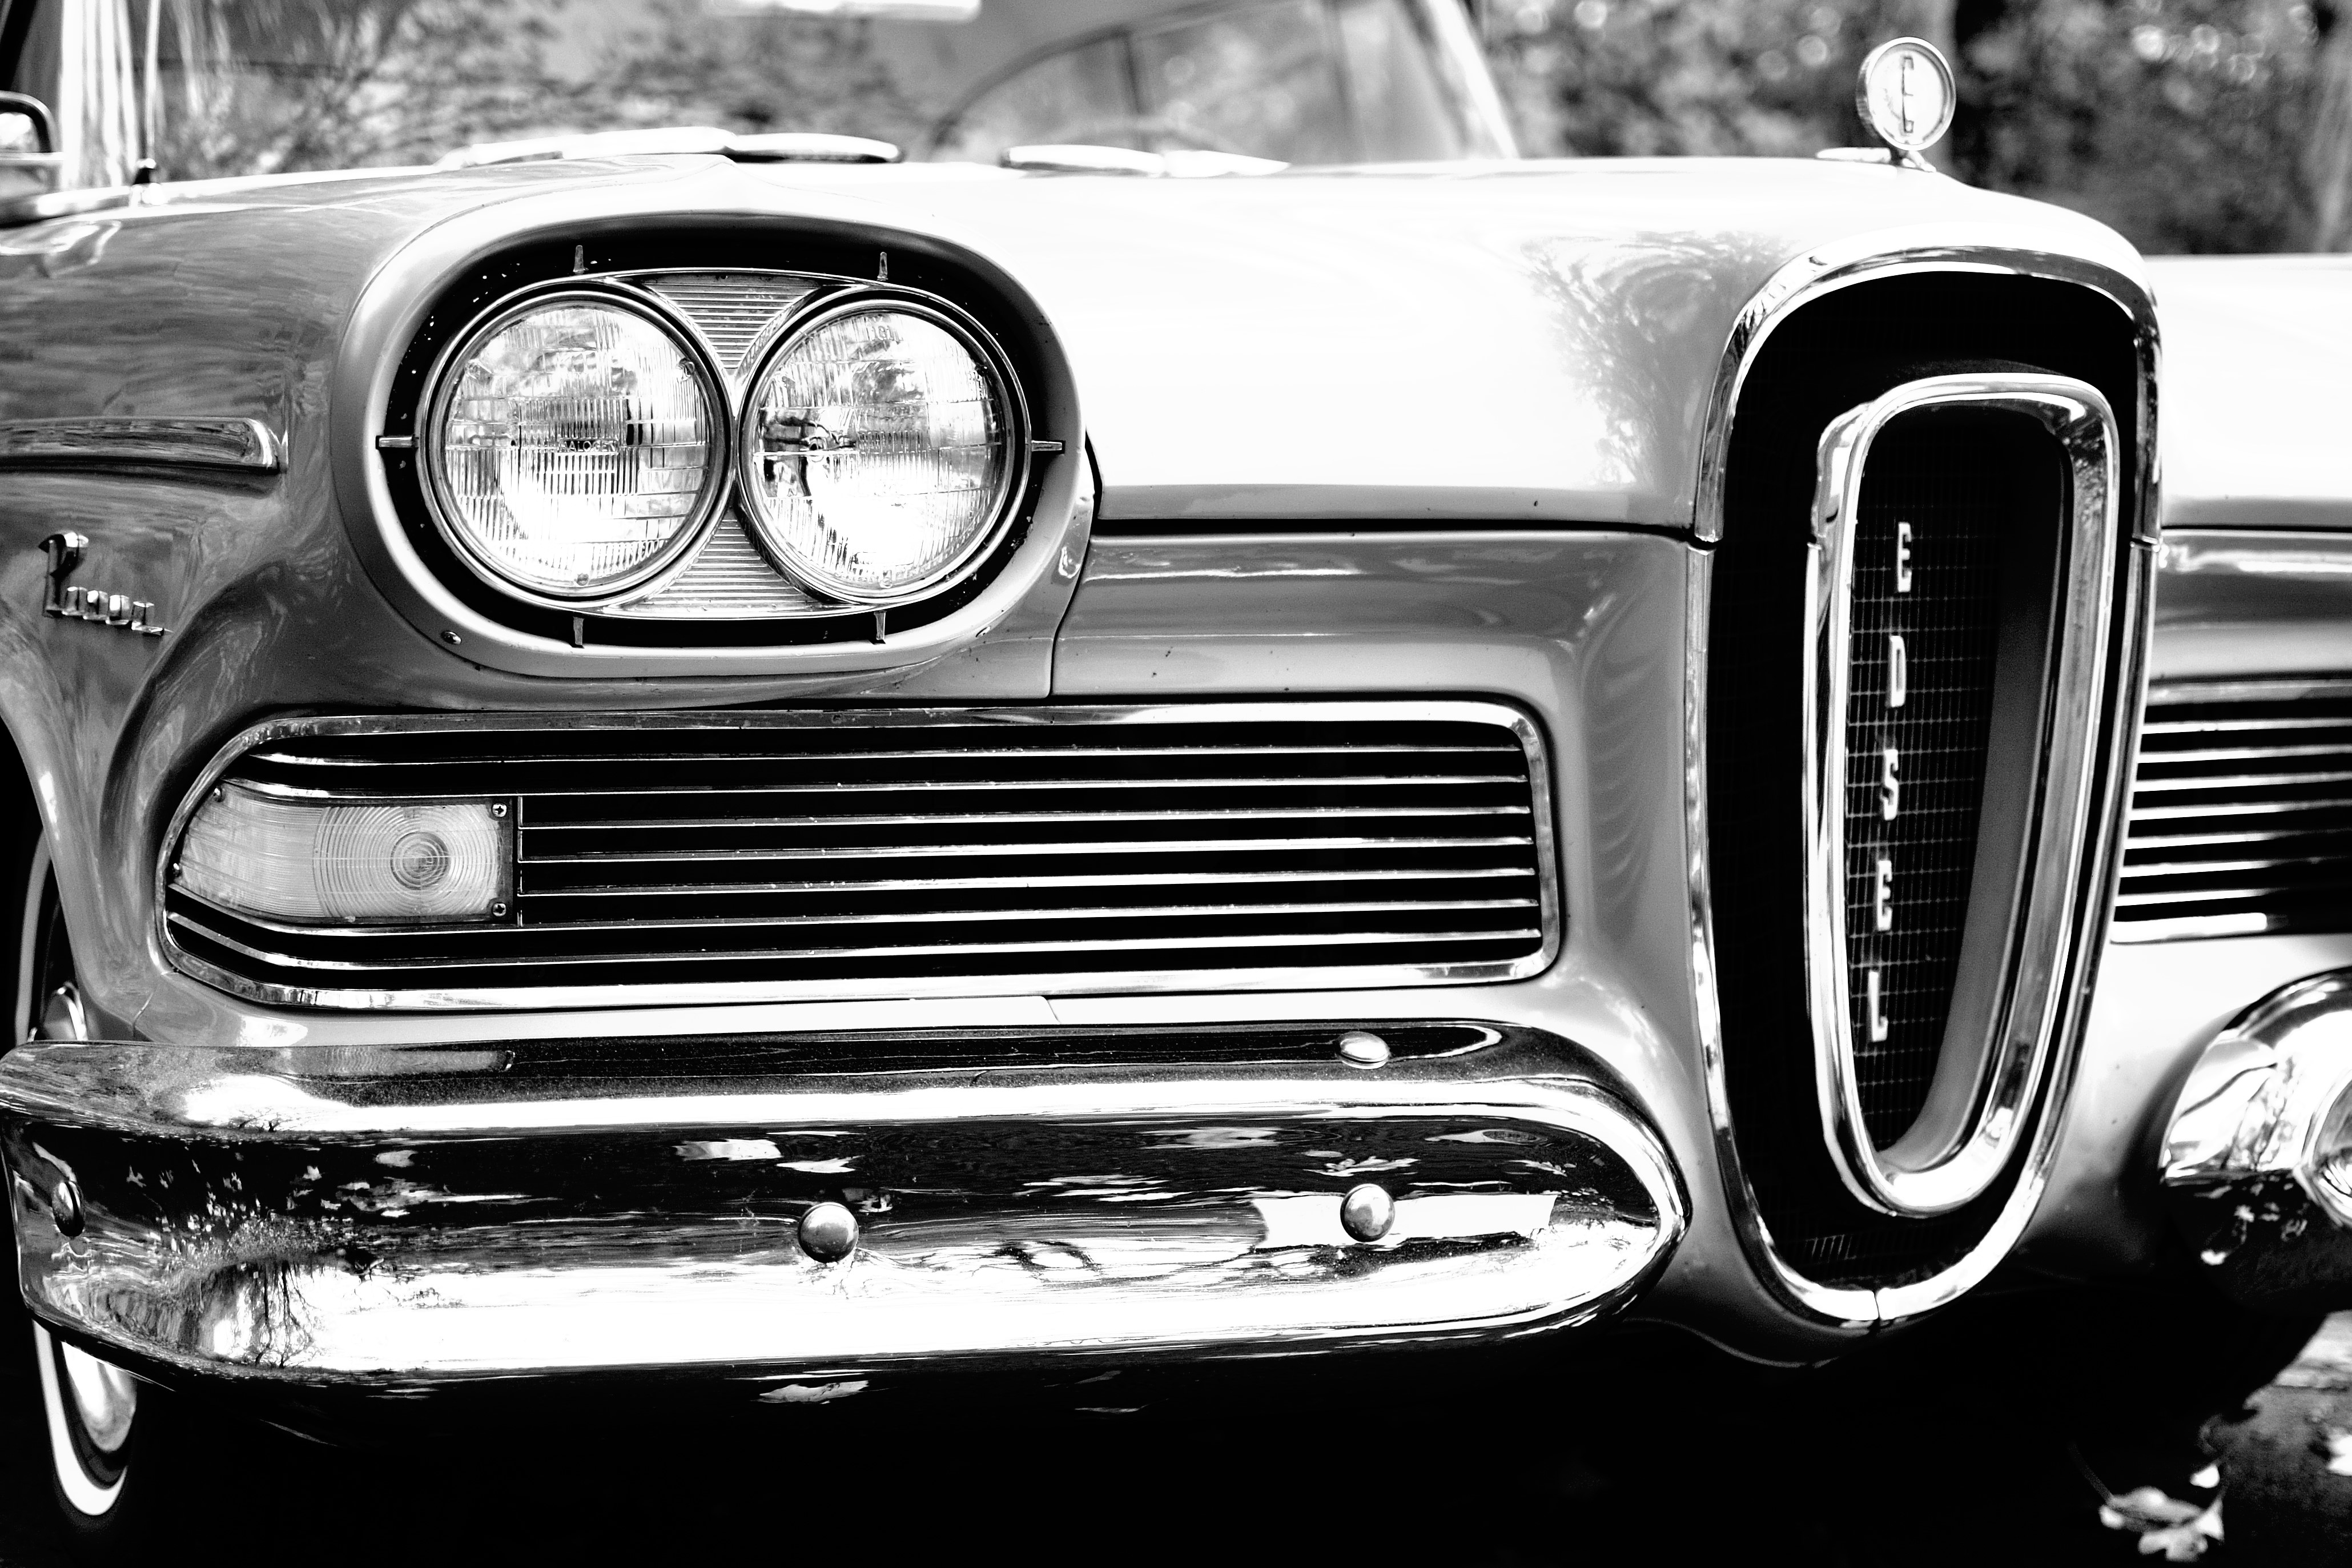
black and white, car, vintage, antique, wheel, automobile, vehicle, headlight, monochrome, grille, automotive, motor vehicle, vintage car, hood, bumper, ford, luxury, sedan, classic, antique car, hot rod, edsel, land vehicle, monochrome photography, automobile make, automotive exterior, compact car, automotive design, luxury vehicle, transportation system